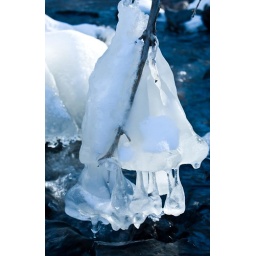
This strange blob of Ice was hanging from a tree branch, just above a small stream of water near Williams AZ.